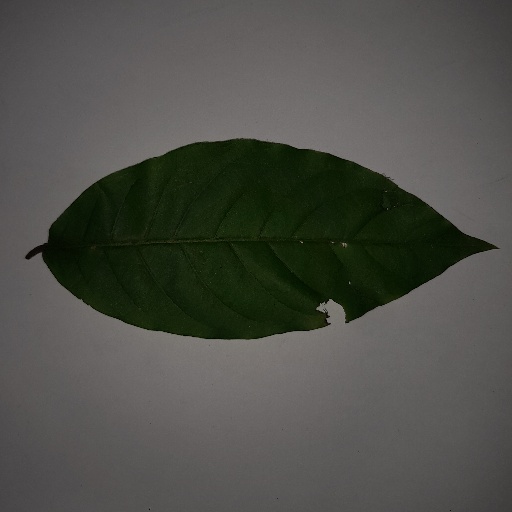
Species: HariTaki
Leaf condition: Shot Hole